Andreas Ioannides (footballer)

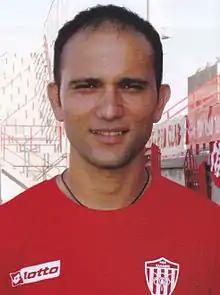

Andreas Ioannides (born November 29, 1975) is a retired Cypriot football midfielder who last played for Nea Salamina. He can play as defender.